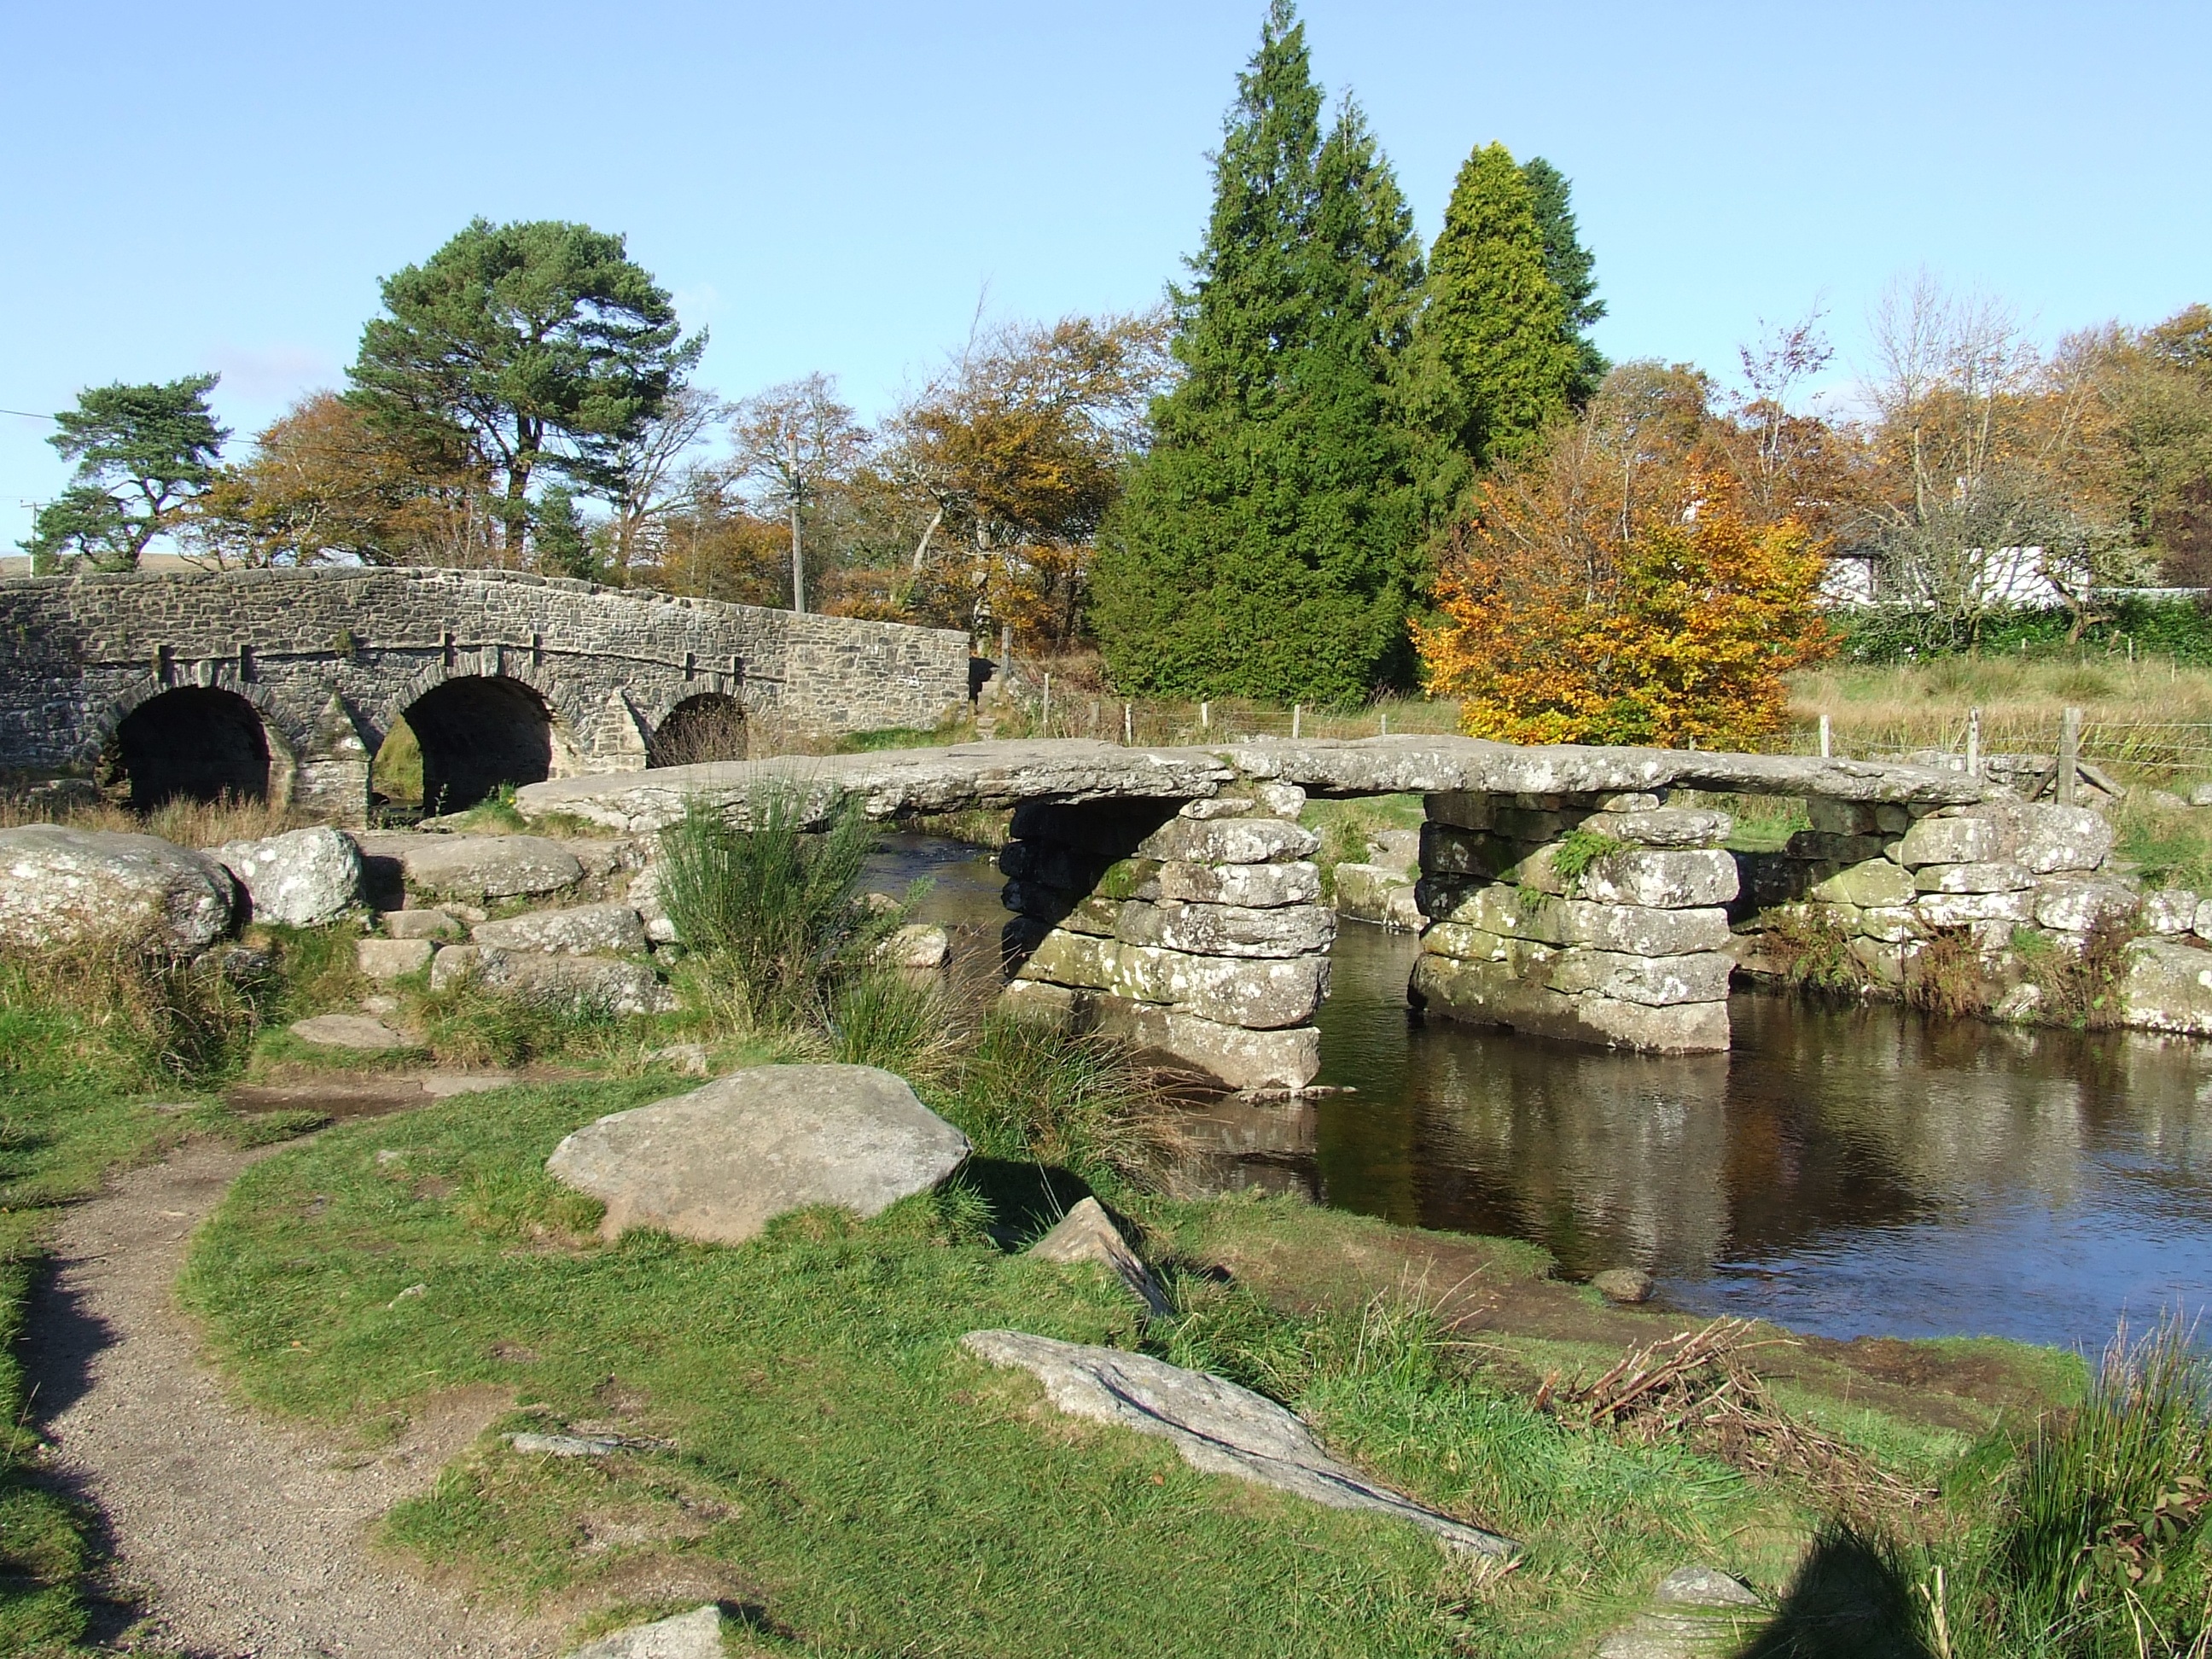
bridge, countryside, flower, river, stone, pond, stream, scenic, ancient, garden, waterway, dartmoor